Mangog

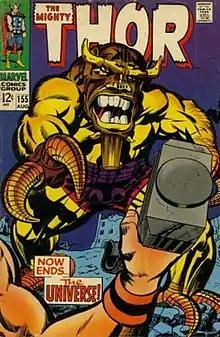
Mangog as depicted in "Thor" #155 (August 1968). Art by Jack Kirby and Vince Colletta.

Mangog is a character appearing in American comic books published by Marvel Comics.